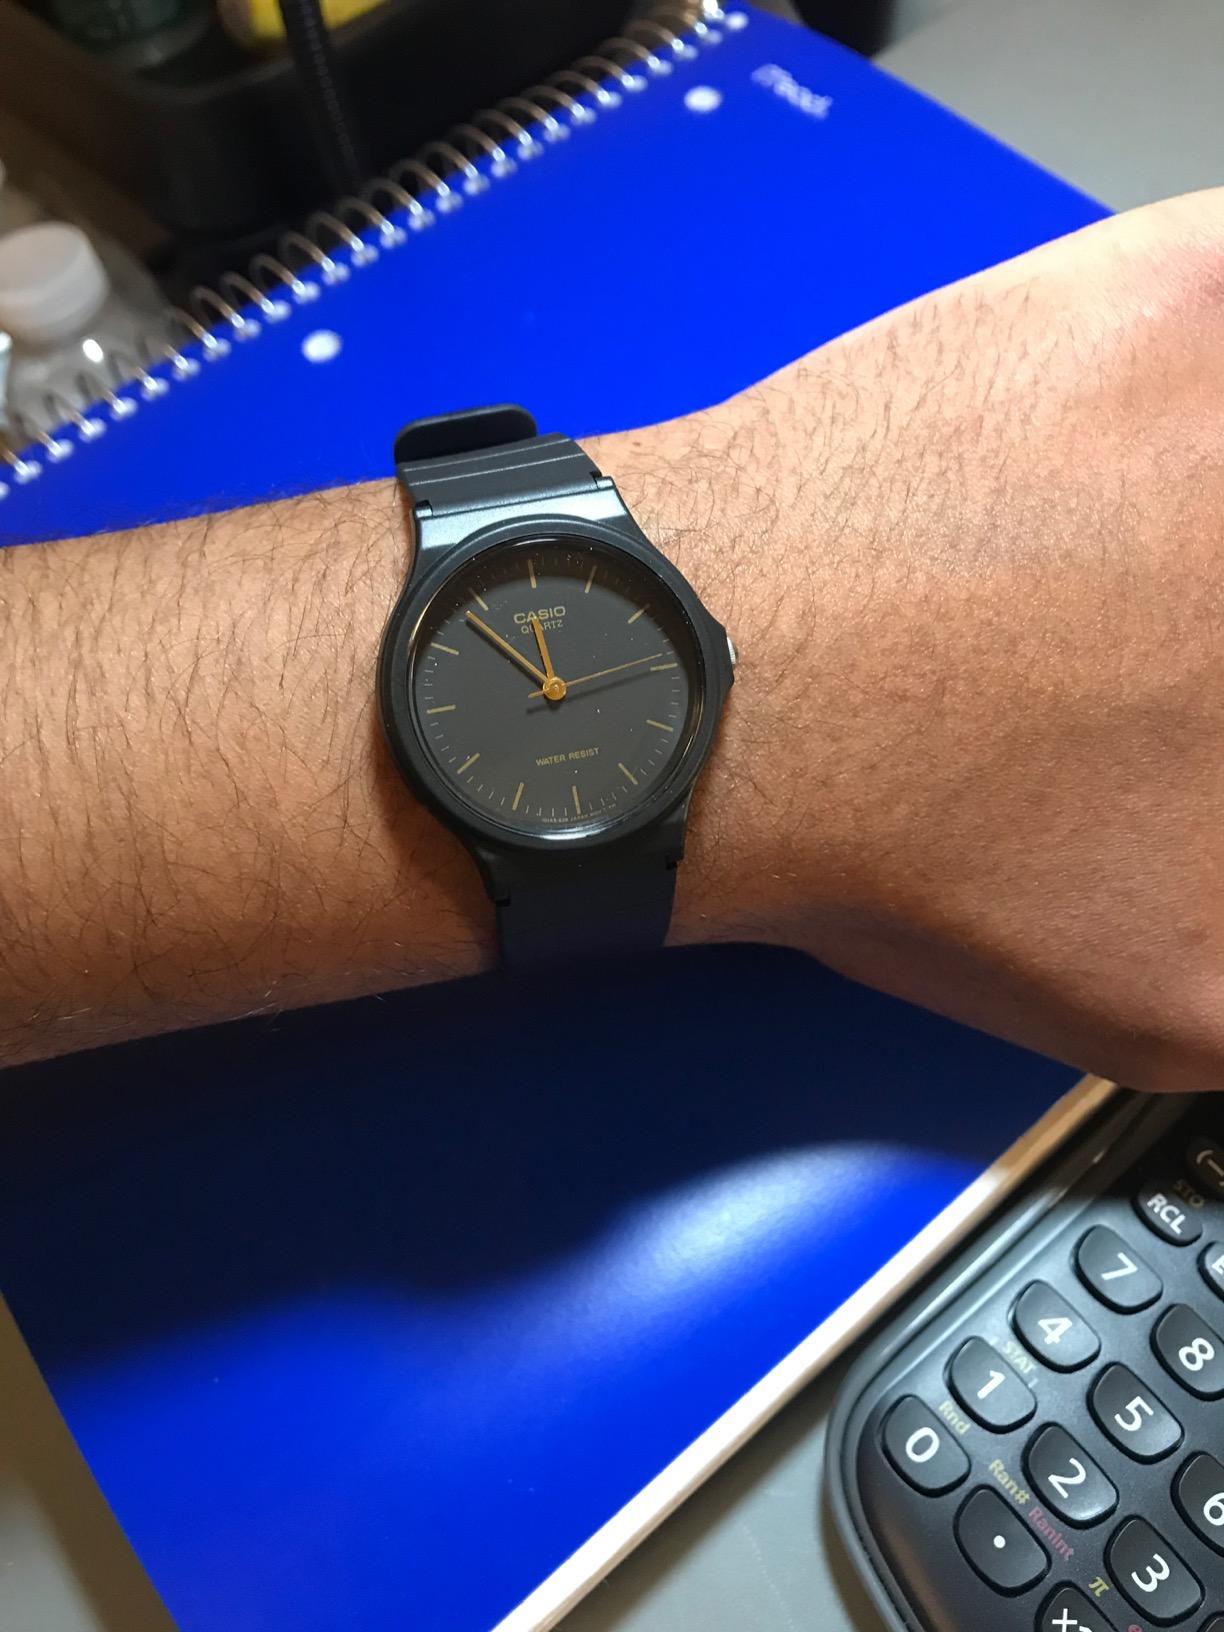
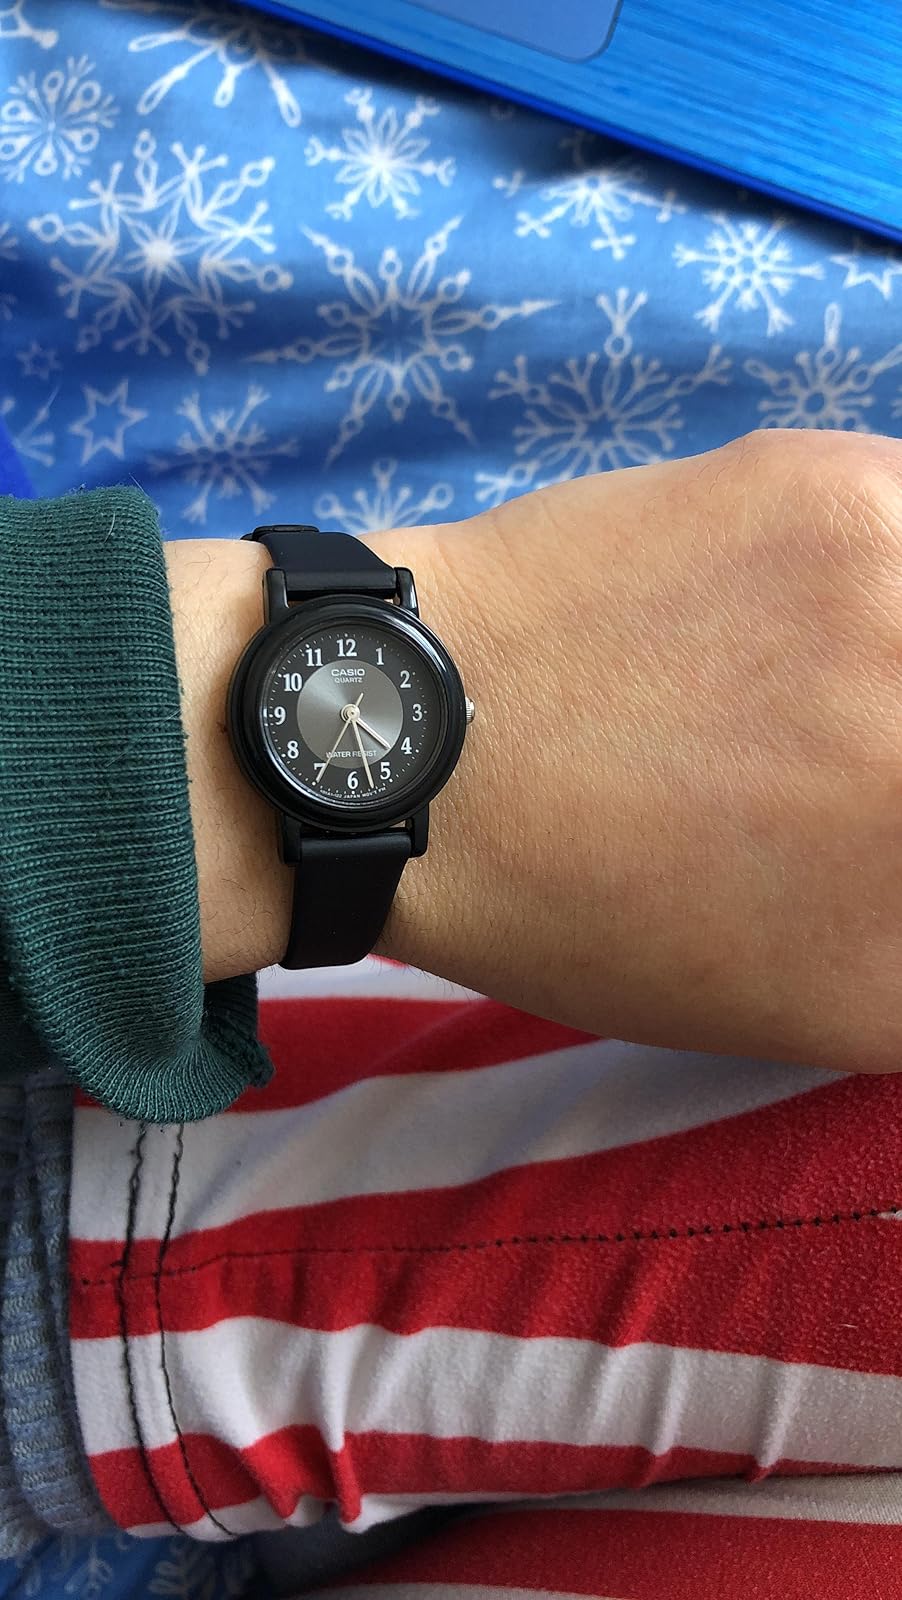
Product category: accessories_watch
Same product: no